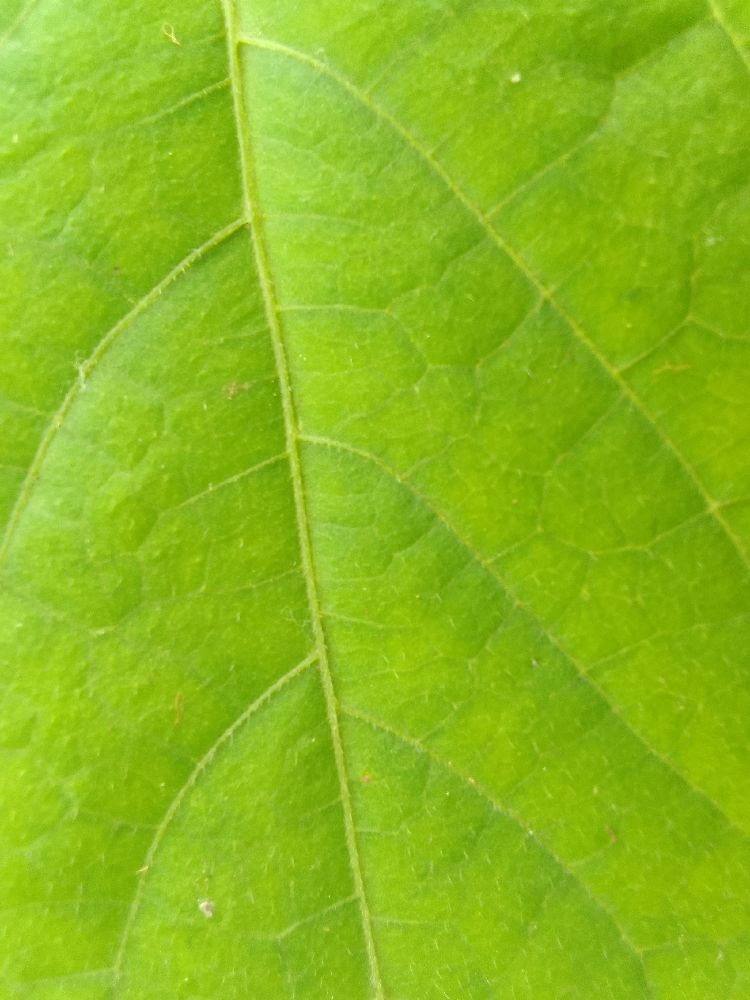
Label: healthy